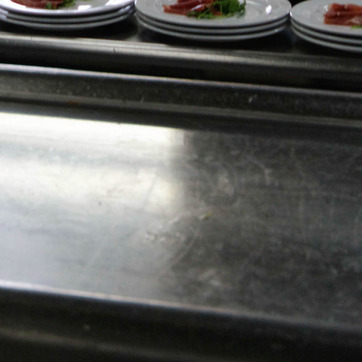
Material: metal